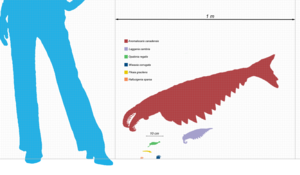
La faune de Burgess est le nom des restes d'une faune originale, et exclusivement marine, composée d'annélides et de chordés présentant une grande diversité de formes et de tailles. Elle a été découverte par hasard en 1911 par le géologue américain Charles Doolittle Walcott. Le nom vient du site Burgess situé dans le Parc national de Yoho au Canada, sur les pentes du mont Wapta.